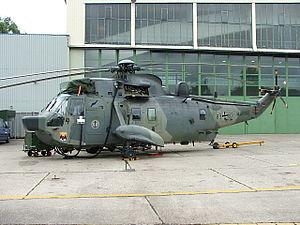
La Marine allemande, en allemand Deutsche Marine, est la marine de guerre de la République fédérale d’Allemagne. Elle était appelée Bundesmarine jusqu’à la réunification, en 1990. Son effectif en 2017 est de 16 000 marins.